Telephus

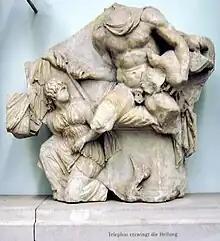
Telephus threatens the infant Orestes, at Agamemnon's altar. Telephus frieze (panel 42), second century BC. Berlin, Antikensammlung T.I.71 and 72.

The Telephus frieze (between 180 and 156 BC) formed part of the decoration of the Pergamon Altar. The frieze adorned the inside walls of the colonnade that surrounded the raised interior court containing the sacrificial altar. It was nearly 60 meters in length, and was composed of around 74 marble panels each 1.58 meters high, of which 47 panels are completely or partially preserved.